Milorad Mitrović (footballer, born 1908)

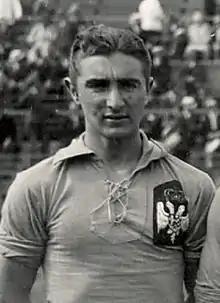
Mitrović in 1928

Milorad Mitrović (12 April 1908 – 9 August 1993) was a Serbian football defender who played for Yugoslavia at the 1928 Summer Olympics. He also played two matches at the Balkan Cup.